History of Ohio University

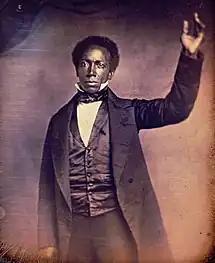
Edward James Roye attended Ohio University.

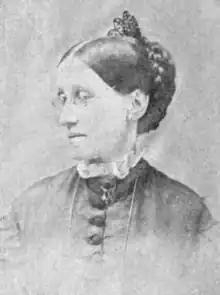
In 1838, age 10, Elizabeth O. Sampson Hoyt gained special admission to study in the philosophy class taught by President McGuffey; she became a philosopher in her own right and a widely celebrated writer.

John Newton Templeton became the first Black graduate of the university in 1828. An idea of the university's radical history was gathered in the commencement of 1828, featuring elements as groundbreaking as the speaker role of Templeton and an address on Female Education—decades before the suffrage movement and Civil War began.